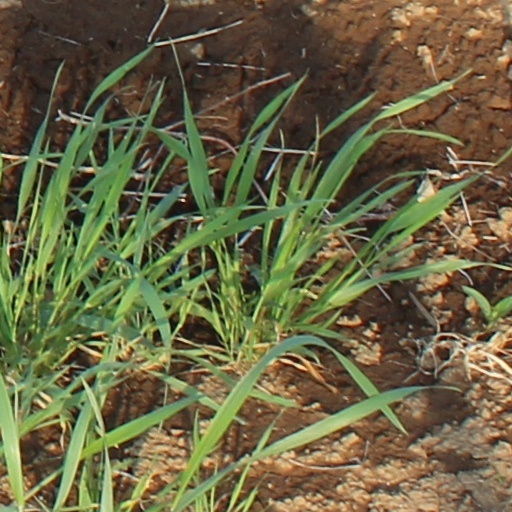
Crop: wheat